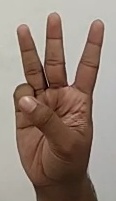
ASL sign: 6